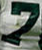
Number: 7